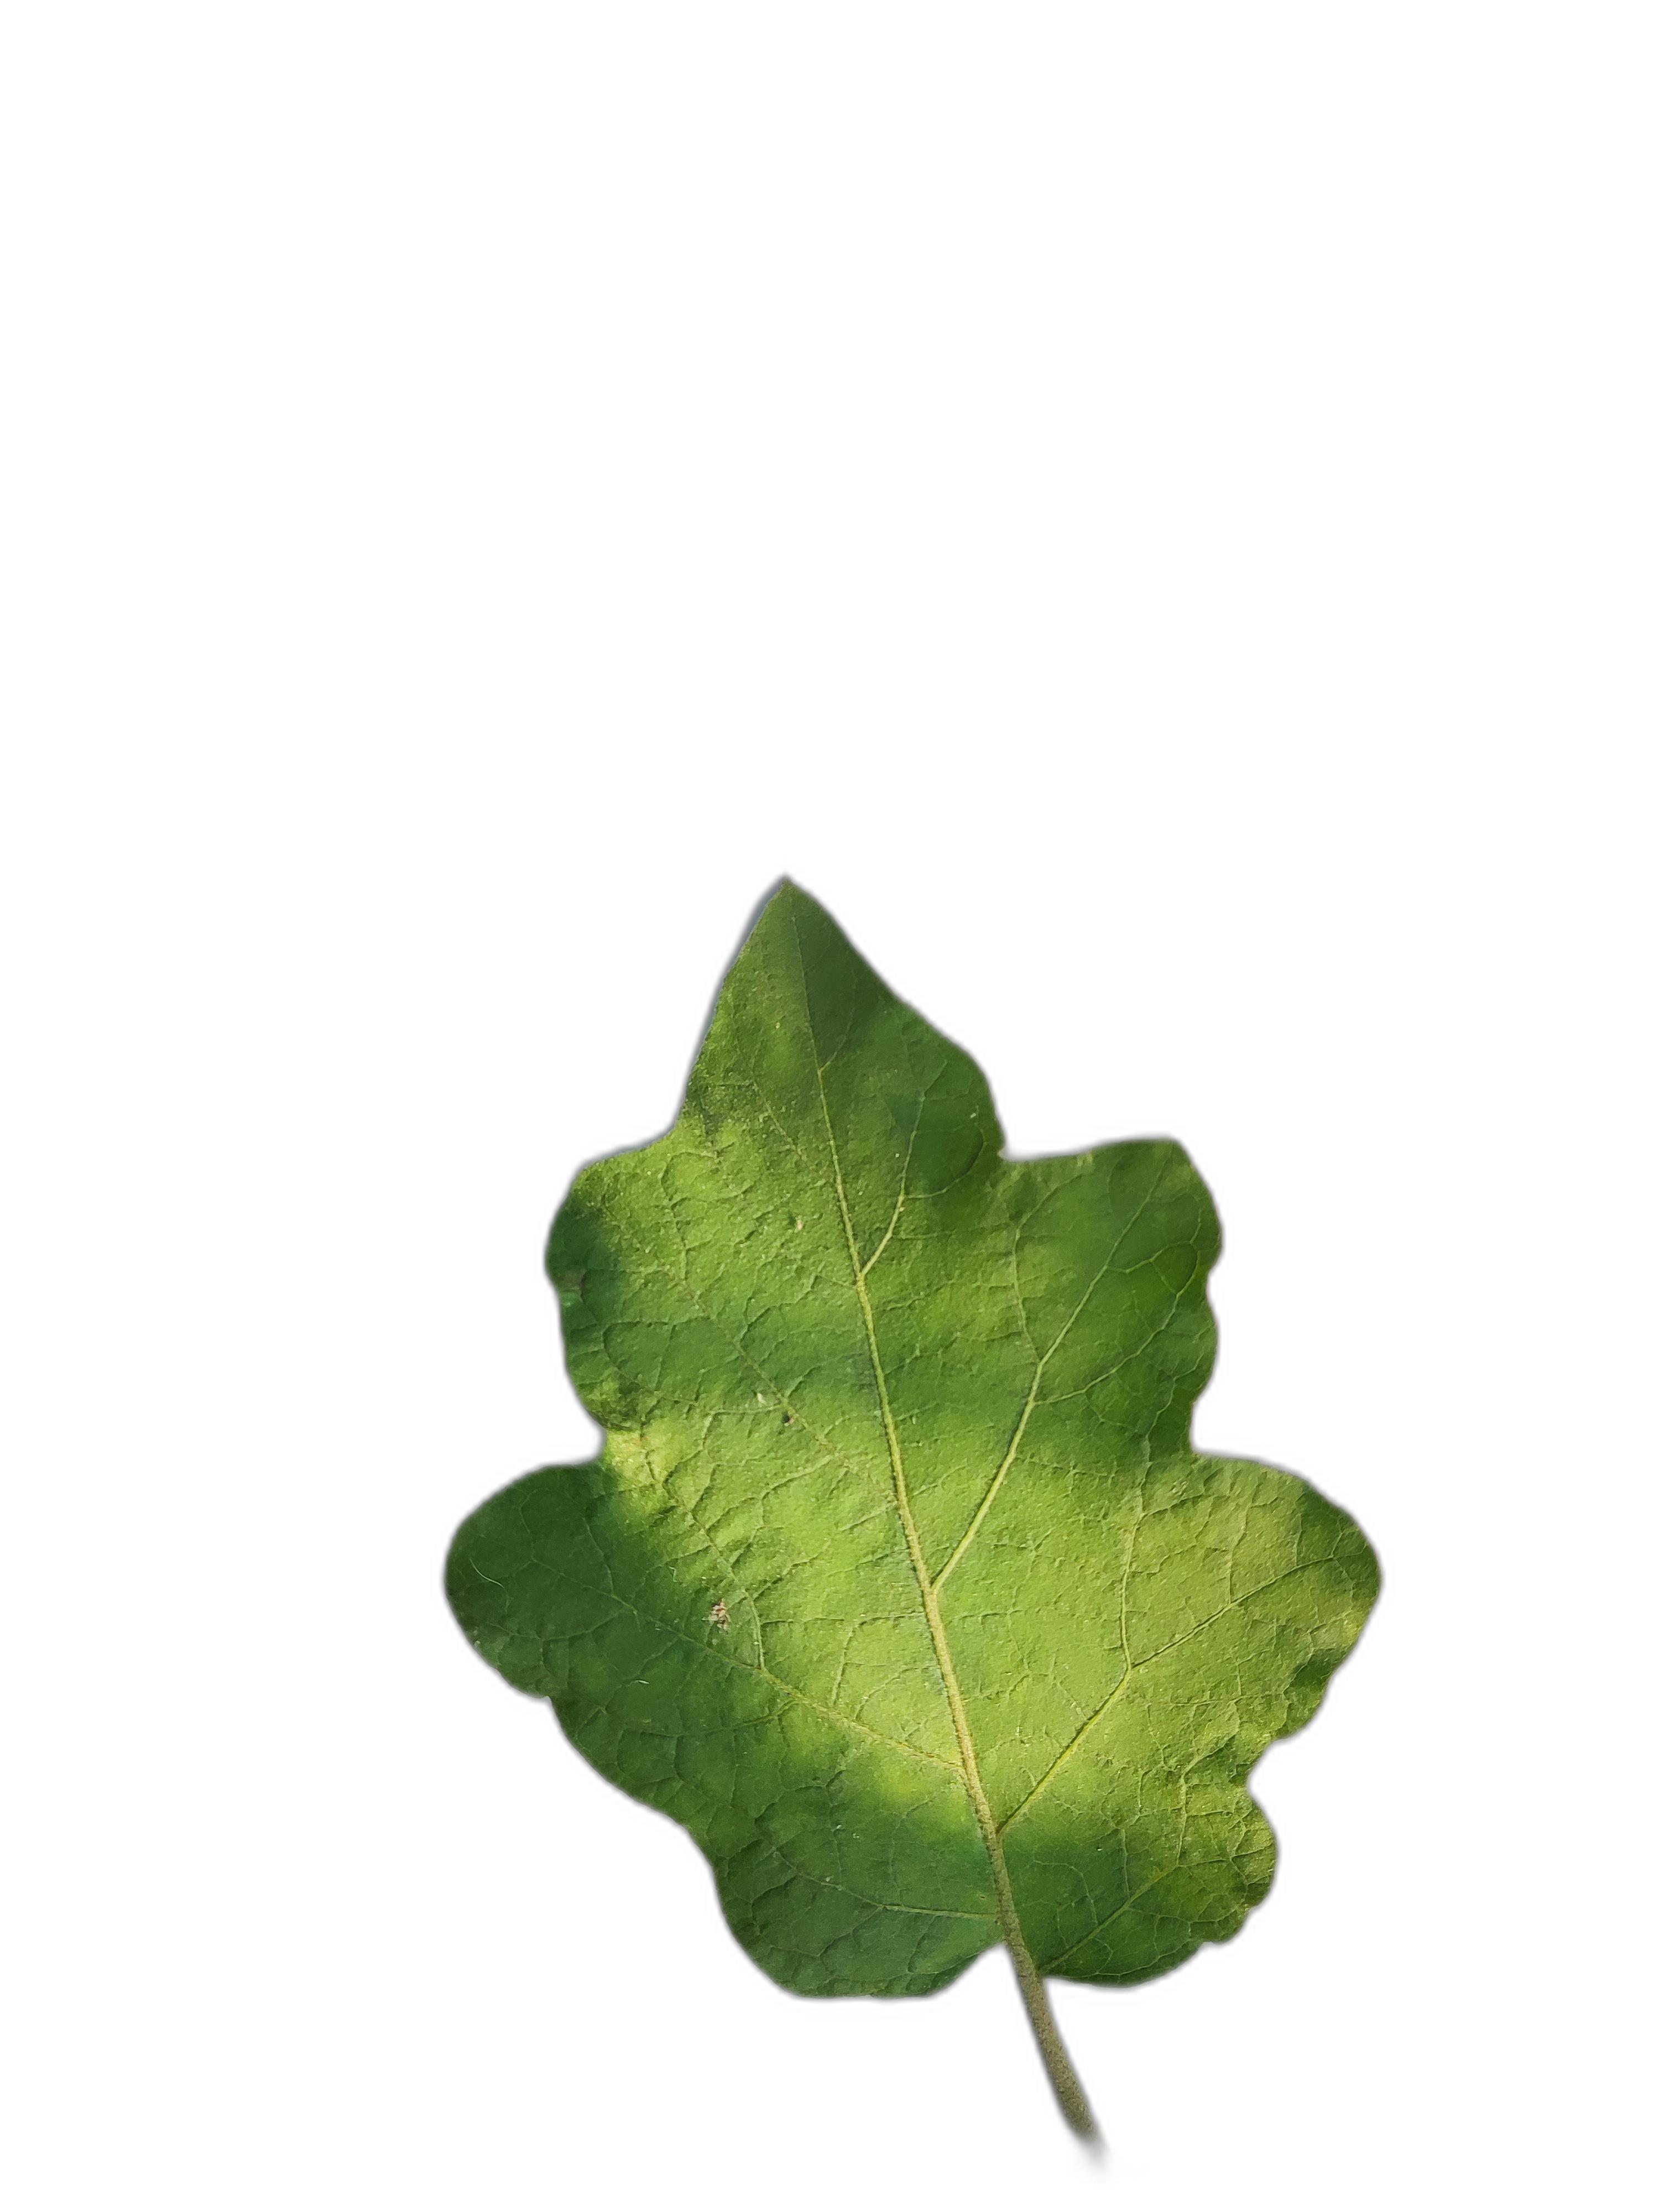
Label: Healthy Leaf